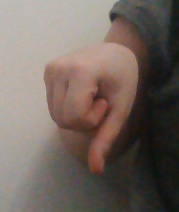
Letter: waw